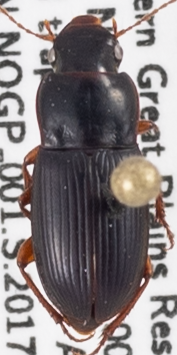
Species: Harpalus indigens
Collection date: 2017-06-13
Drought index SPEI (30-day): -2.09
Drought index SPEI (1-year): -0.17
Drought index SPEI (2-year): -0.334